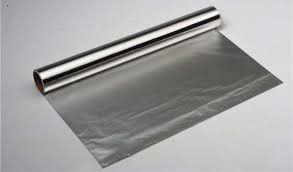
Waste category: metal